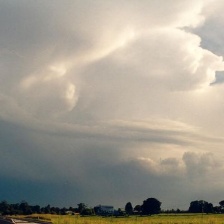
Cloud type: Cumulonimbus